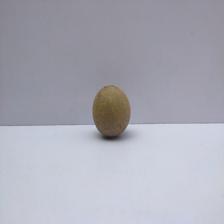
Size: Small